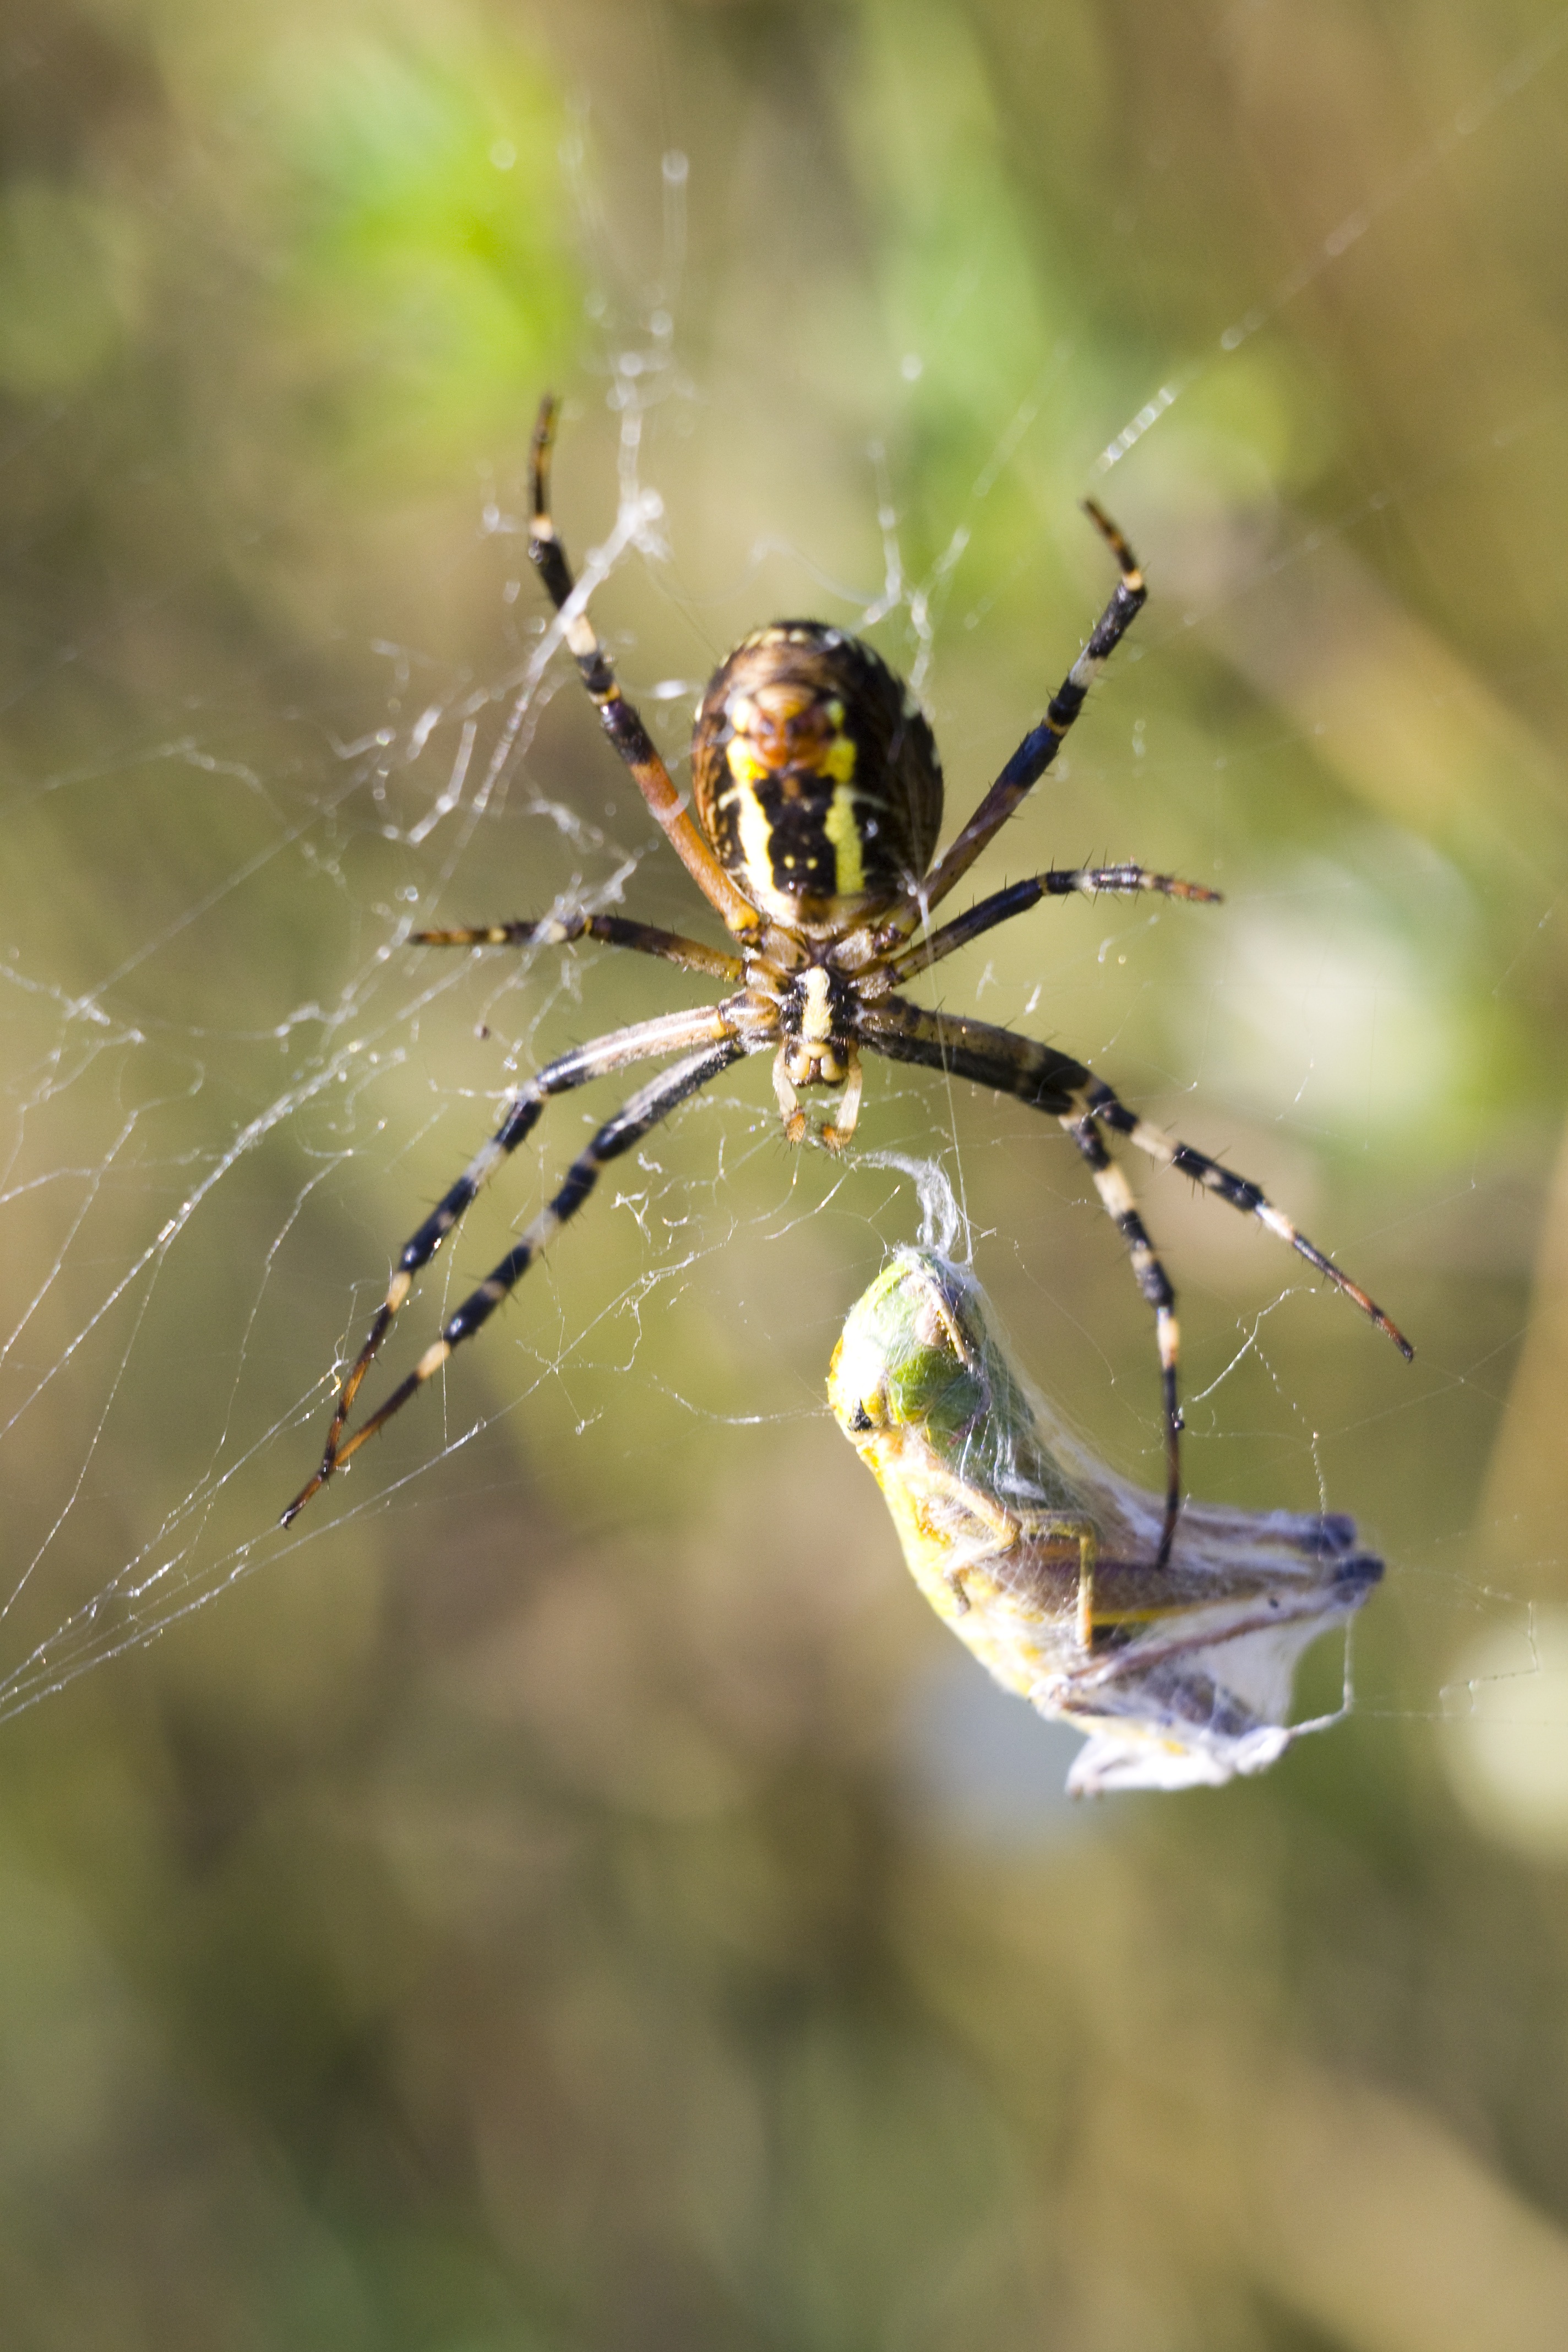
nature, photography, macro, fauna, invertebrate, cobweb, close up, spider, arachnid, argiope, macro photography, arthropod, european garden spider, araneus, orb weaver spider, yellow garden spider